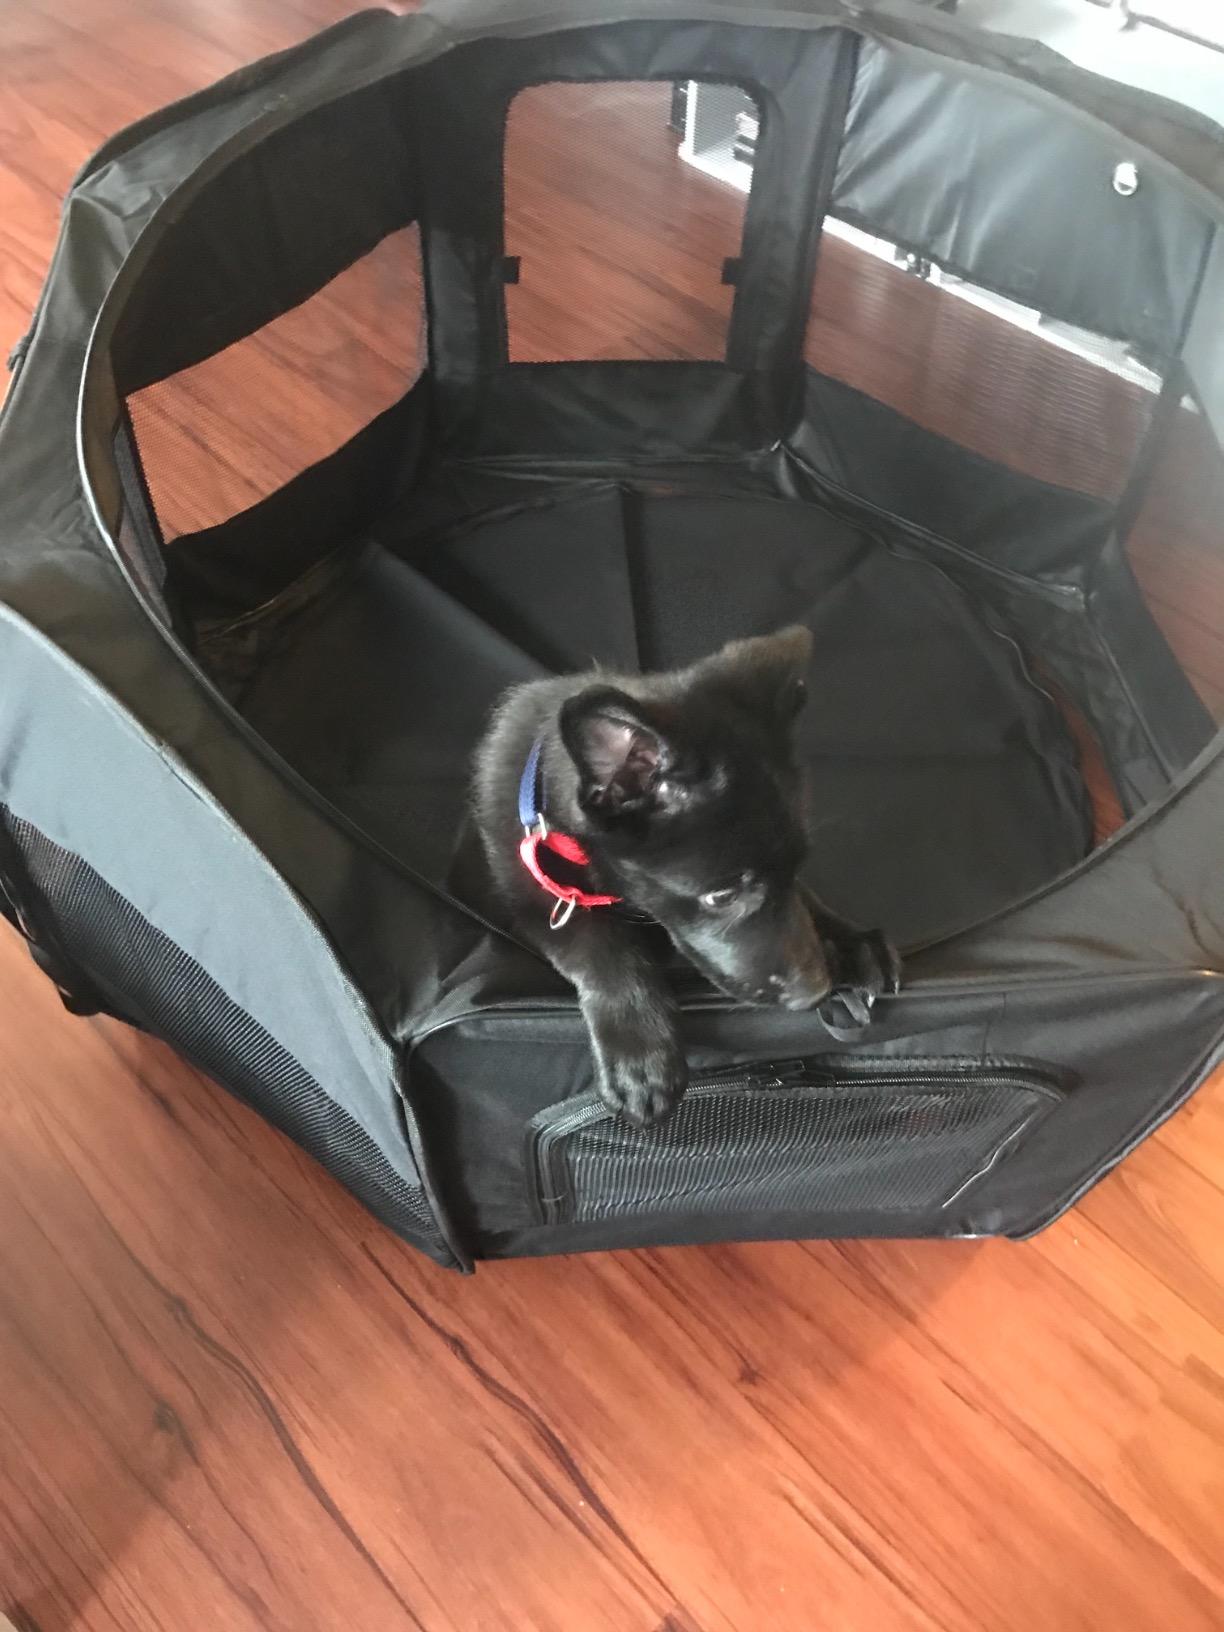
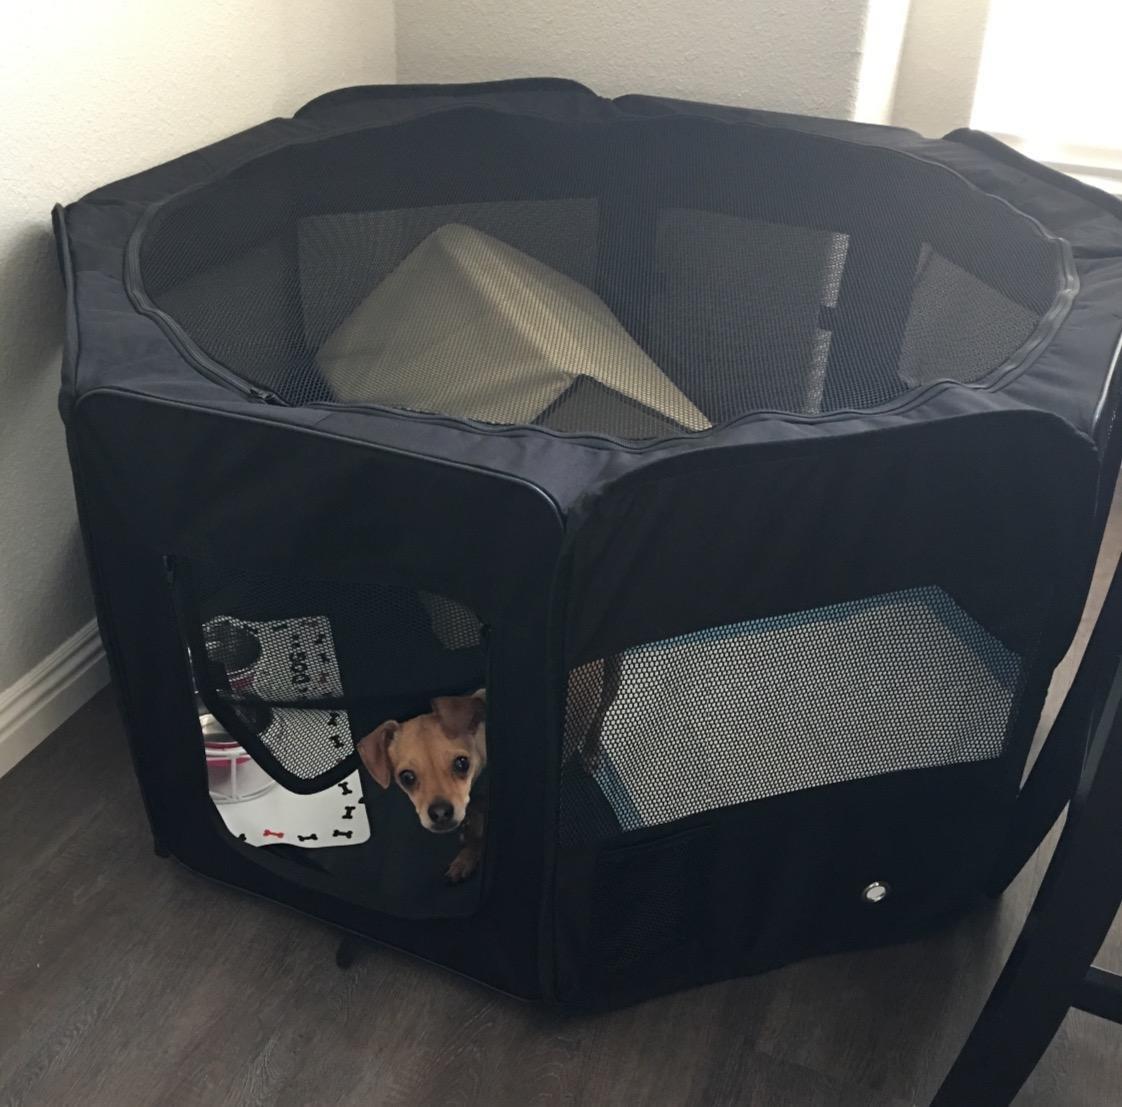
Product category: items_kennel
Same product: yes